Seventy-four (ship)

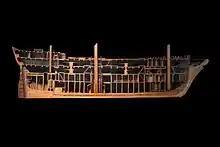
Inner arrangement of a Russian 74-gun ship. Elements of Sané's design are present, but with a British-style layout.

The significance of the 74s however is hard to overstate, as shown by a summary of the ships of the line for all nations that were in commission at any time during the Revolutionary/Napoleonic Wars period.